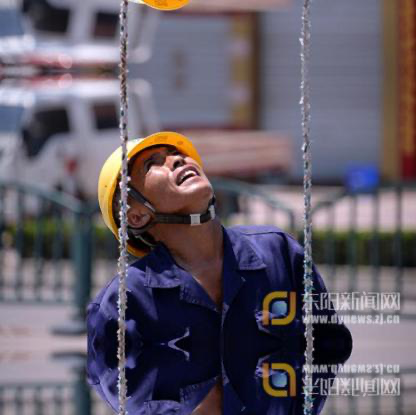
Objects in the image:
label: helmet